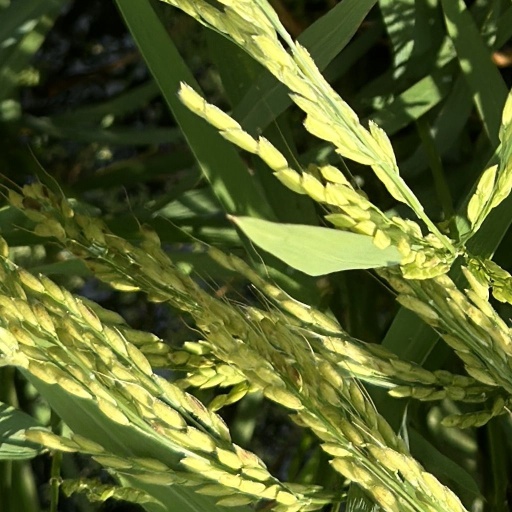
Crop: rice